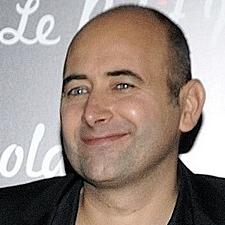
Age: 41